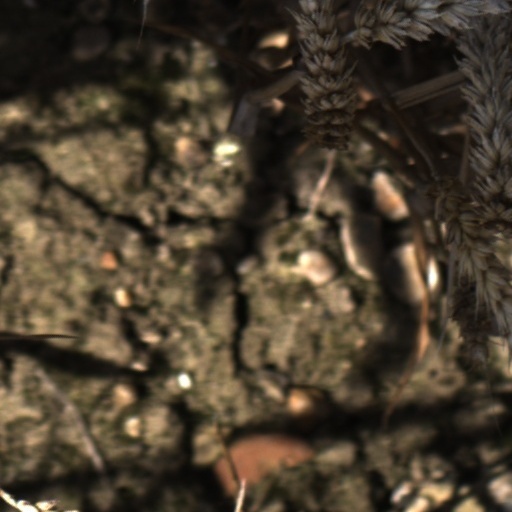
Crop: wheat